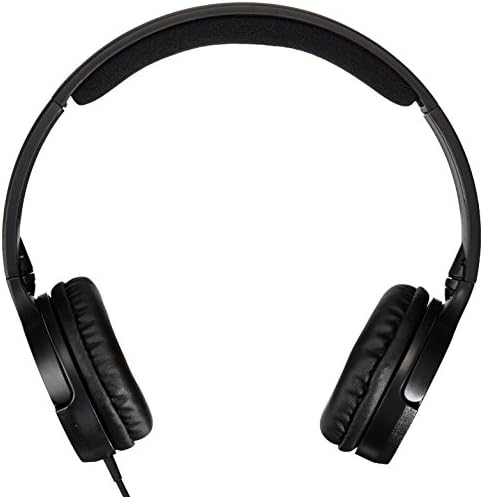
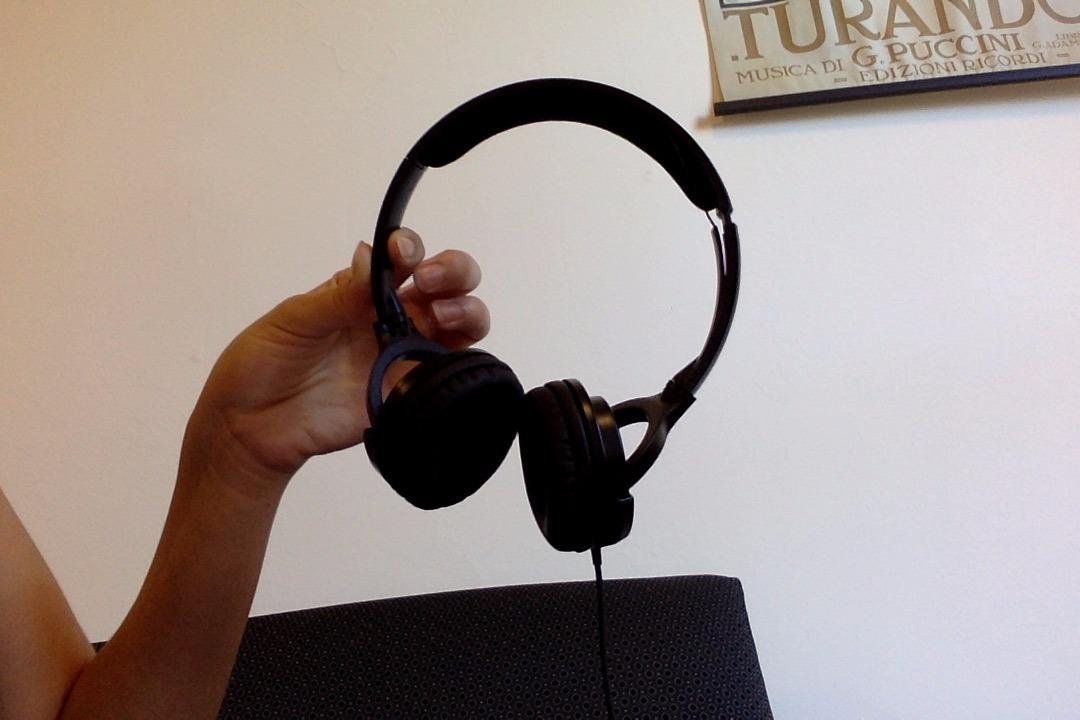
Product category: headphones
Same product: yes